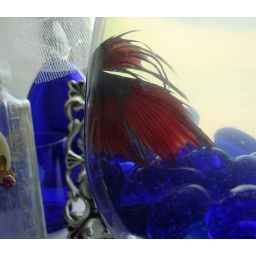
in my kitchen window